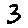
Label: 3